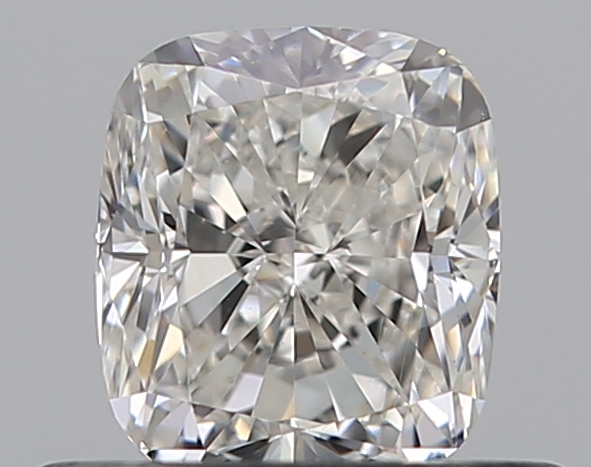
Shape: cushion
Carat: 0.5
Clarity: VS1
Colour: H
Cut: VG
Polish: EX
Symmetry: VG
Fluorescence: N
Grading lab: GIA
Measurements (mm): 4.72 x 4.16 x 2.97